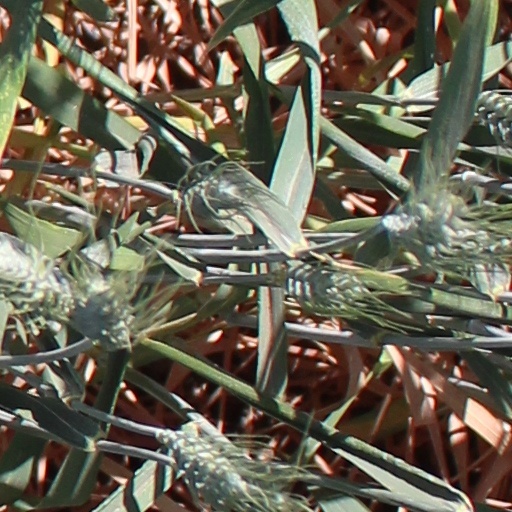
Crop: wheat